Neck Amphora by Exekias

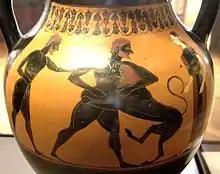
Iolaos, Herakles fighting the lion and Athena on a black-figure amphora from the Group of London B 174, c. 540 BC

The scenes can be understood as combining two Greek regions which frequently interacted with each other: Herakles is the hero of the Peloponnese, while Theseus' sons represent the Athenians' conception of themselves. This vase marks the first appearance of the sons of Theseus in Attic art. The scene from the outbreak of the Trojan War stresses increasing Athenian self-importance. The participation of their heroes in the legendary Trojan War symbolically placed Athens on the same level as the traditionally important city-states of the Peloponnese, including the leading power of the time, Sparta. In subsequent Athenian art, the sons of Theseus were symbols of the new self-consciousness of the Athenian aristocracy.